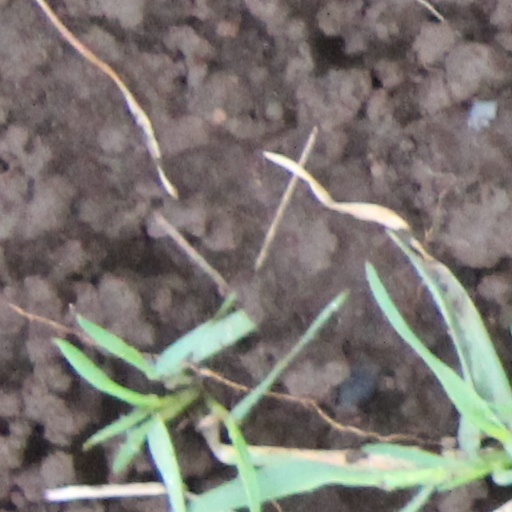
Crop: wheat